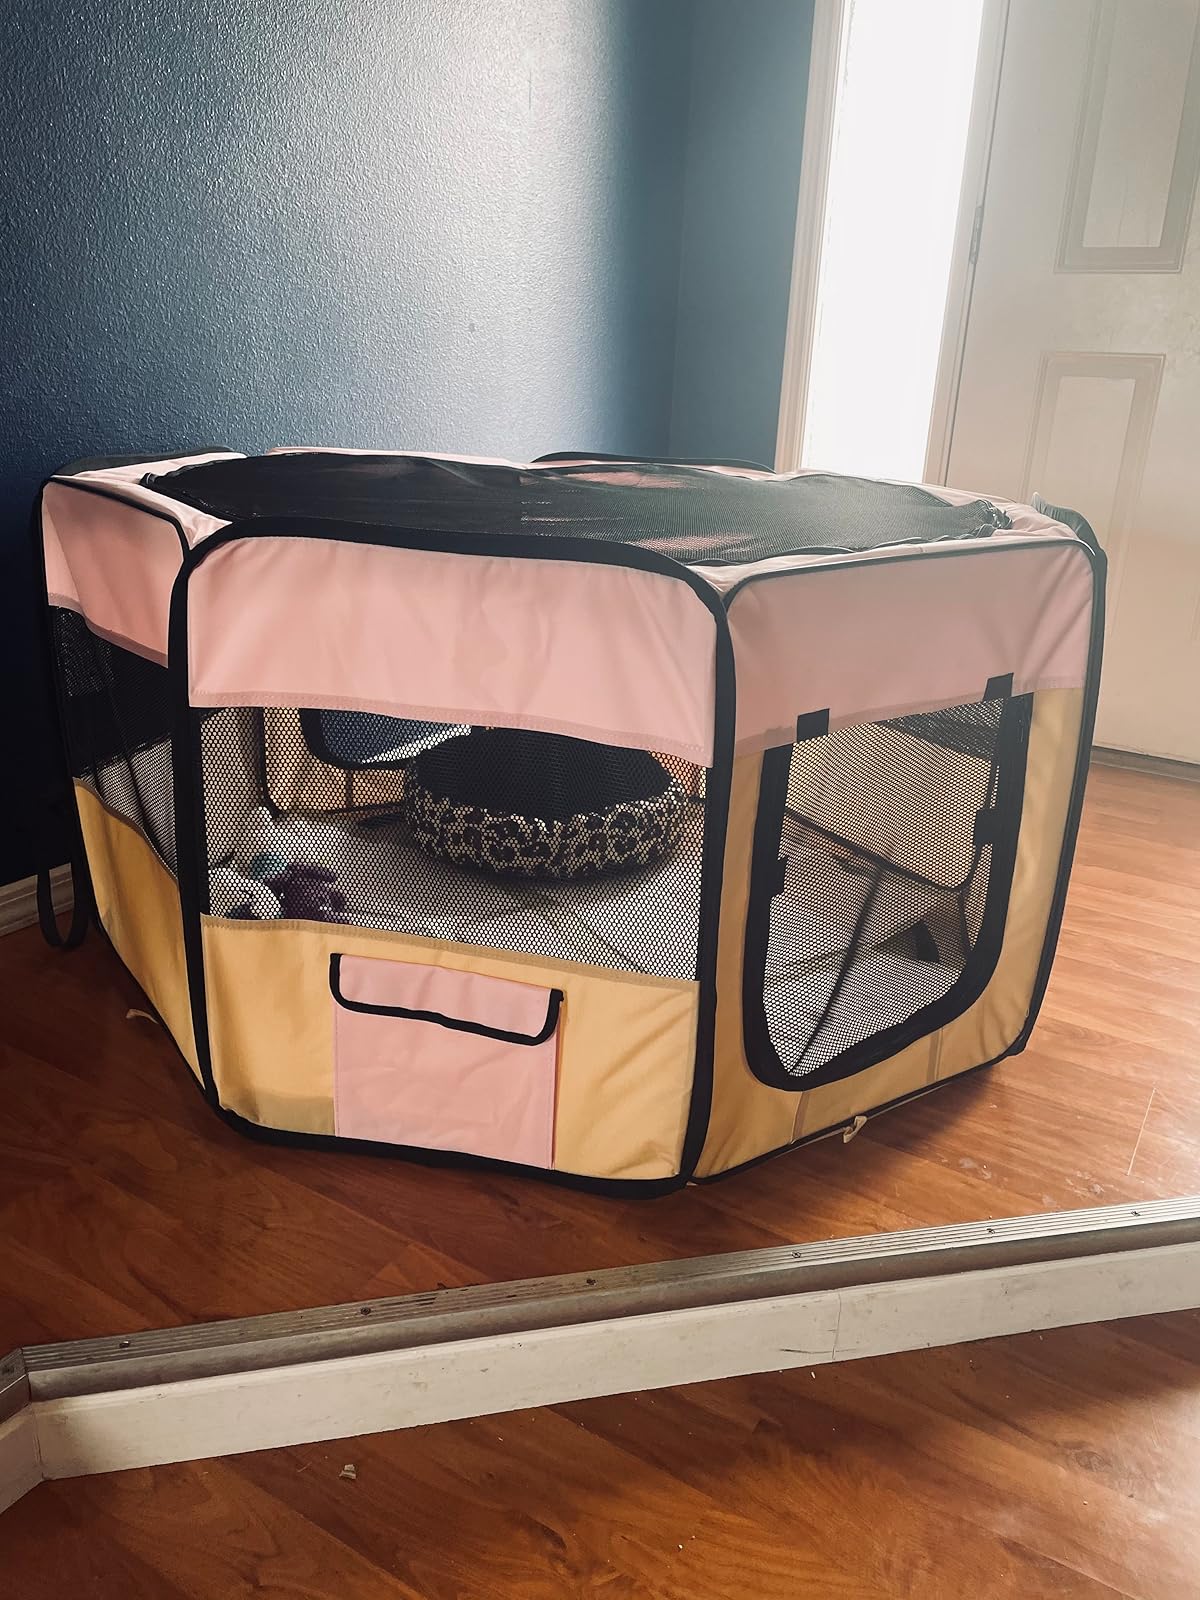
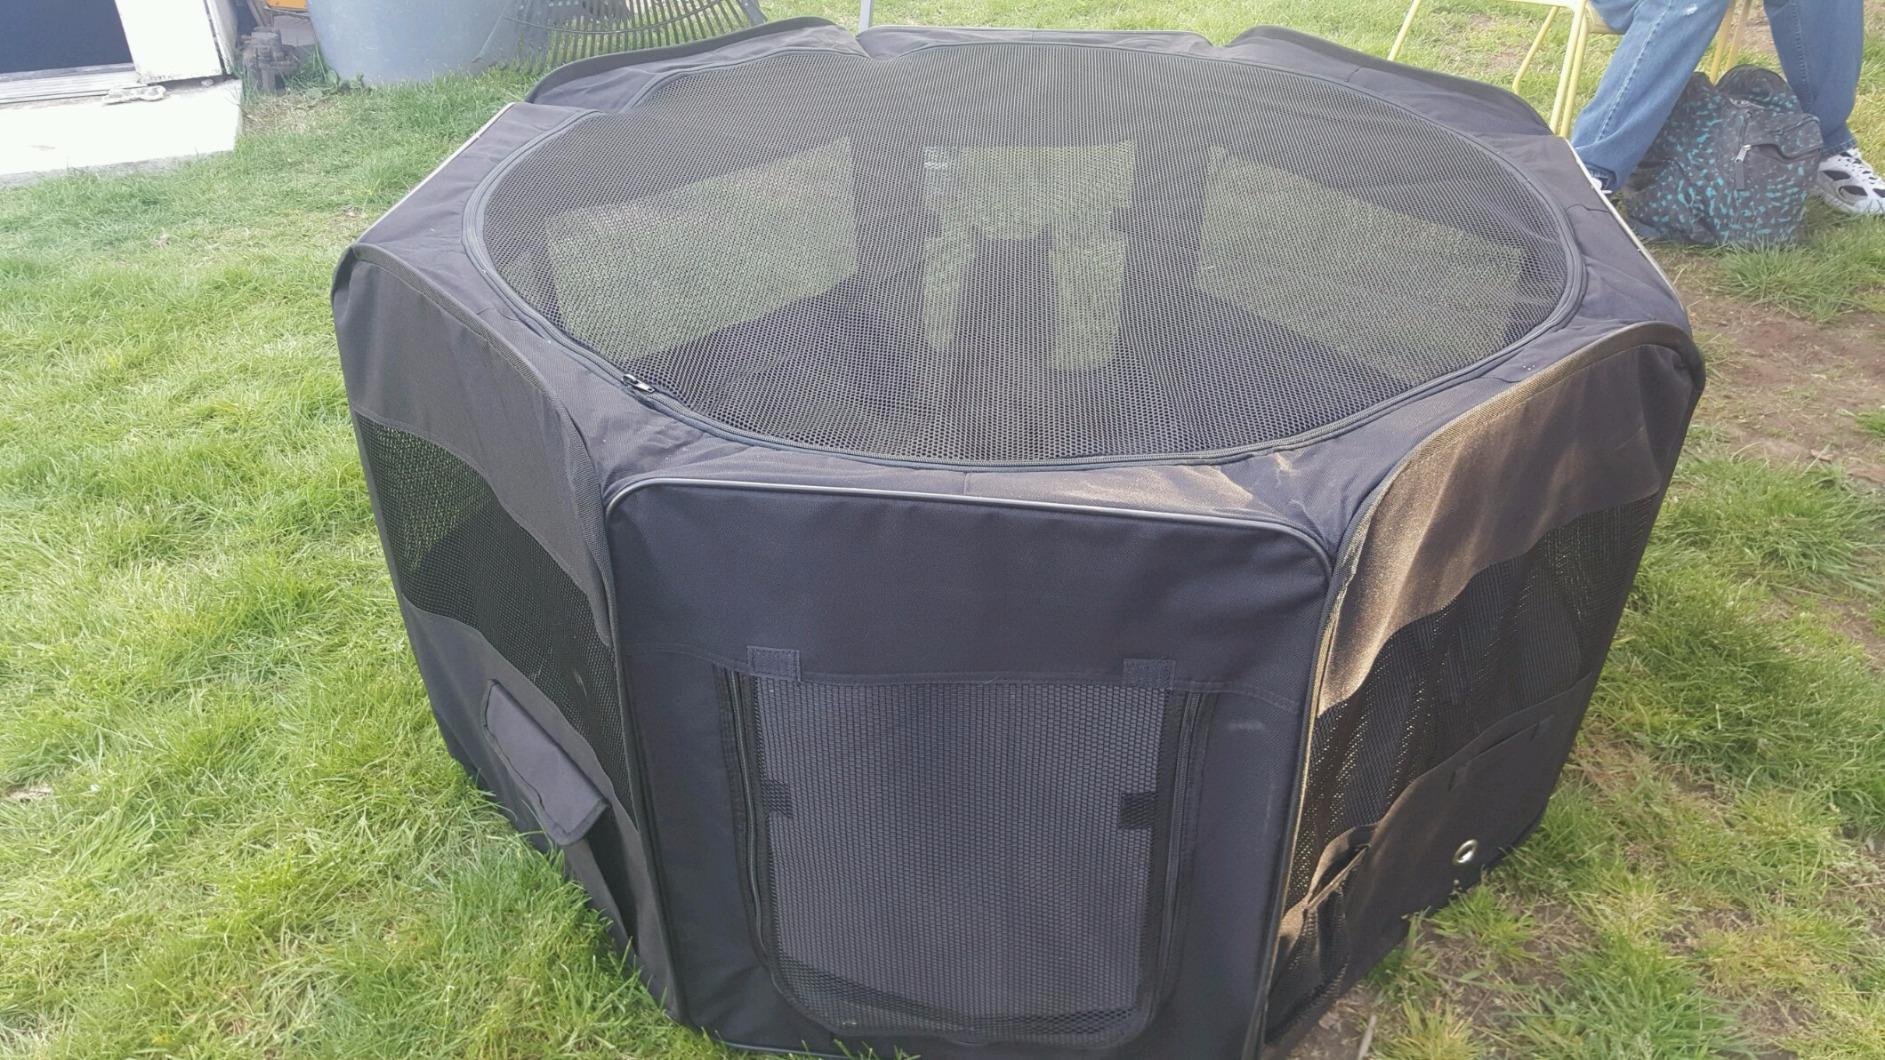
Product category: items_kennel
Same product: no